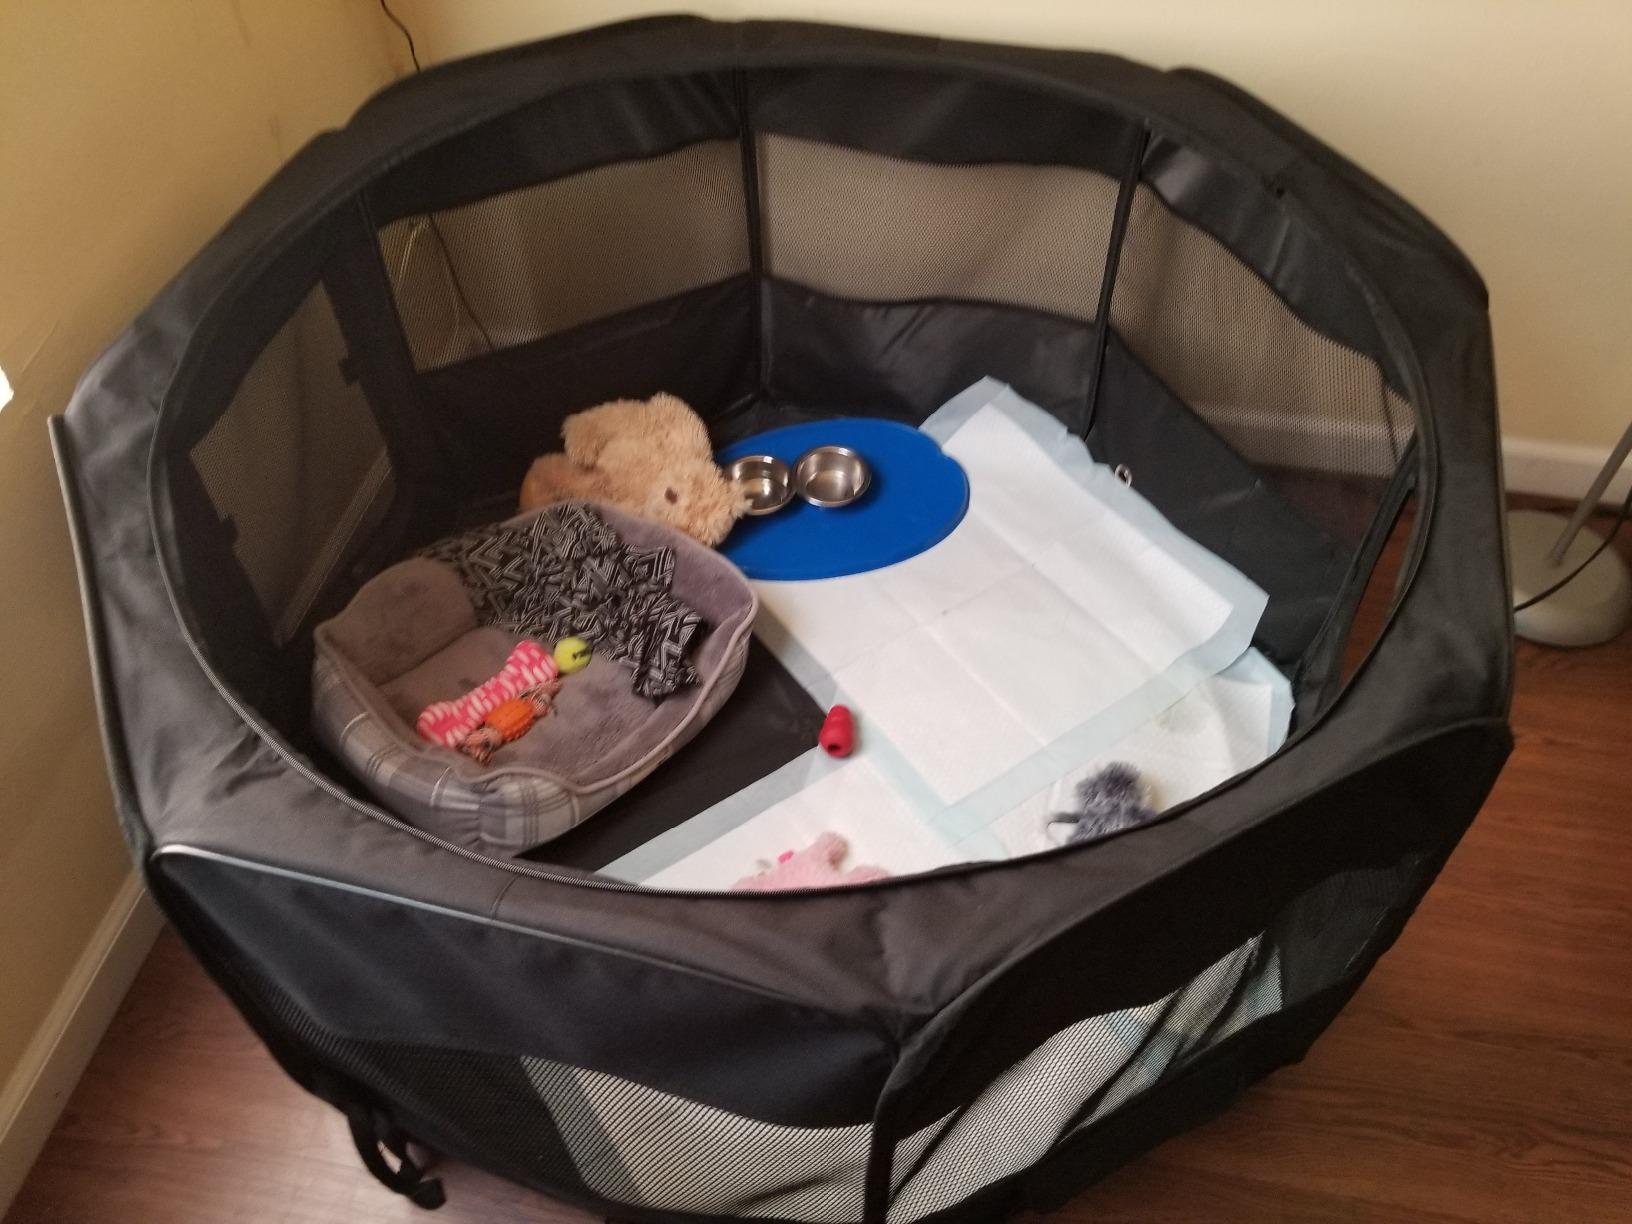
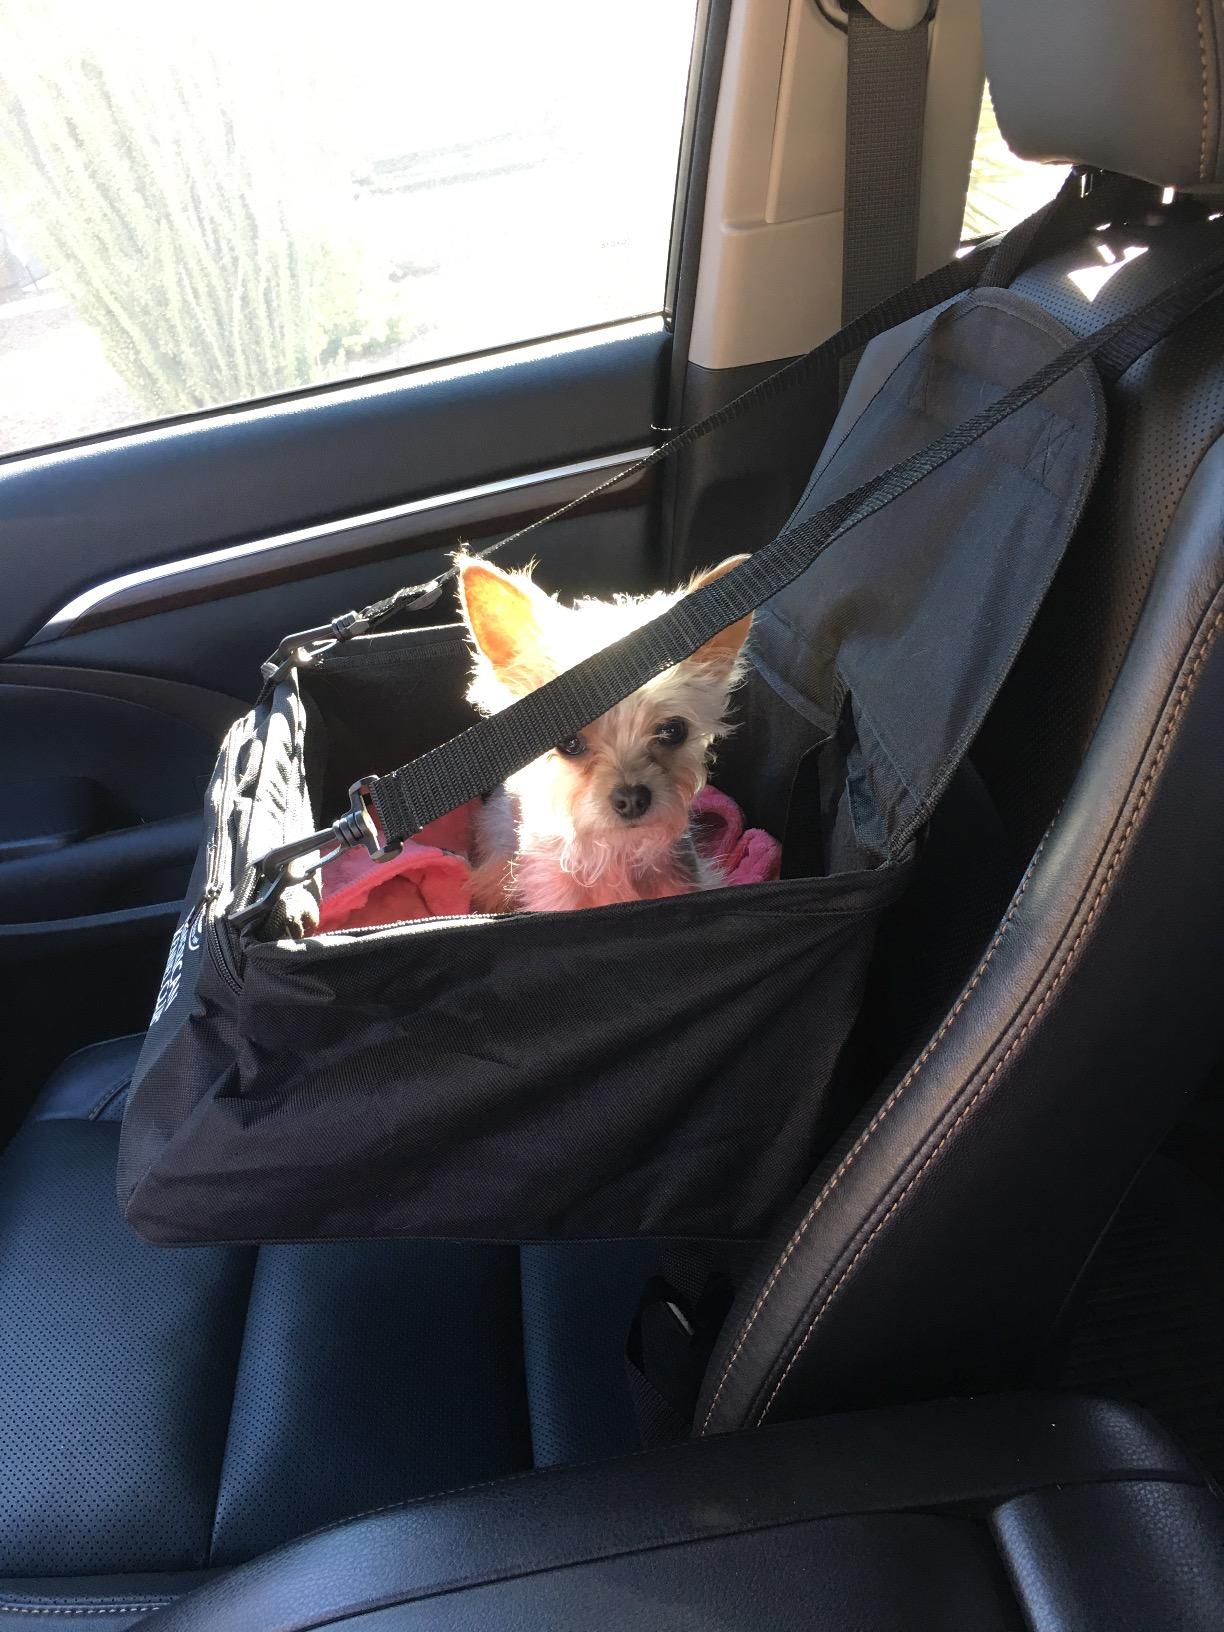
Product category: items_kennel
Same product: no